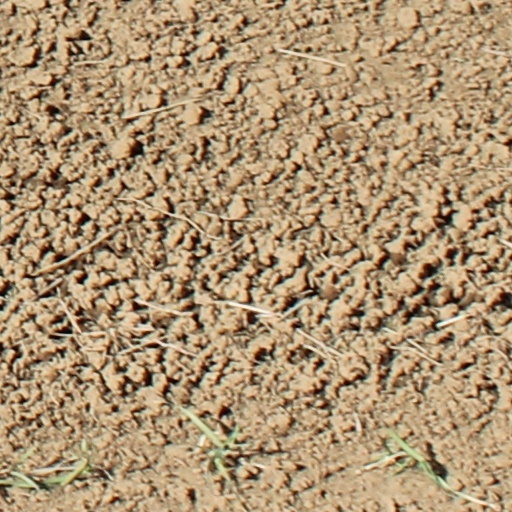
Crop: wheat